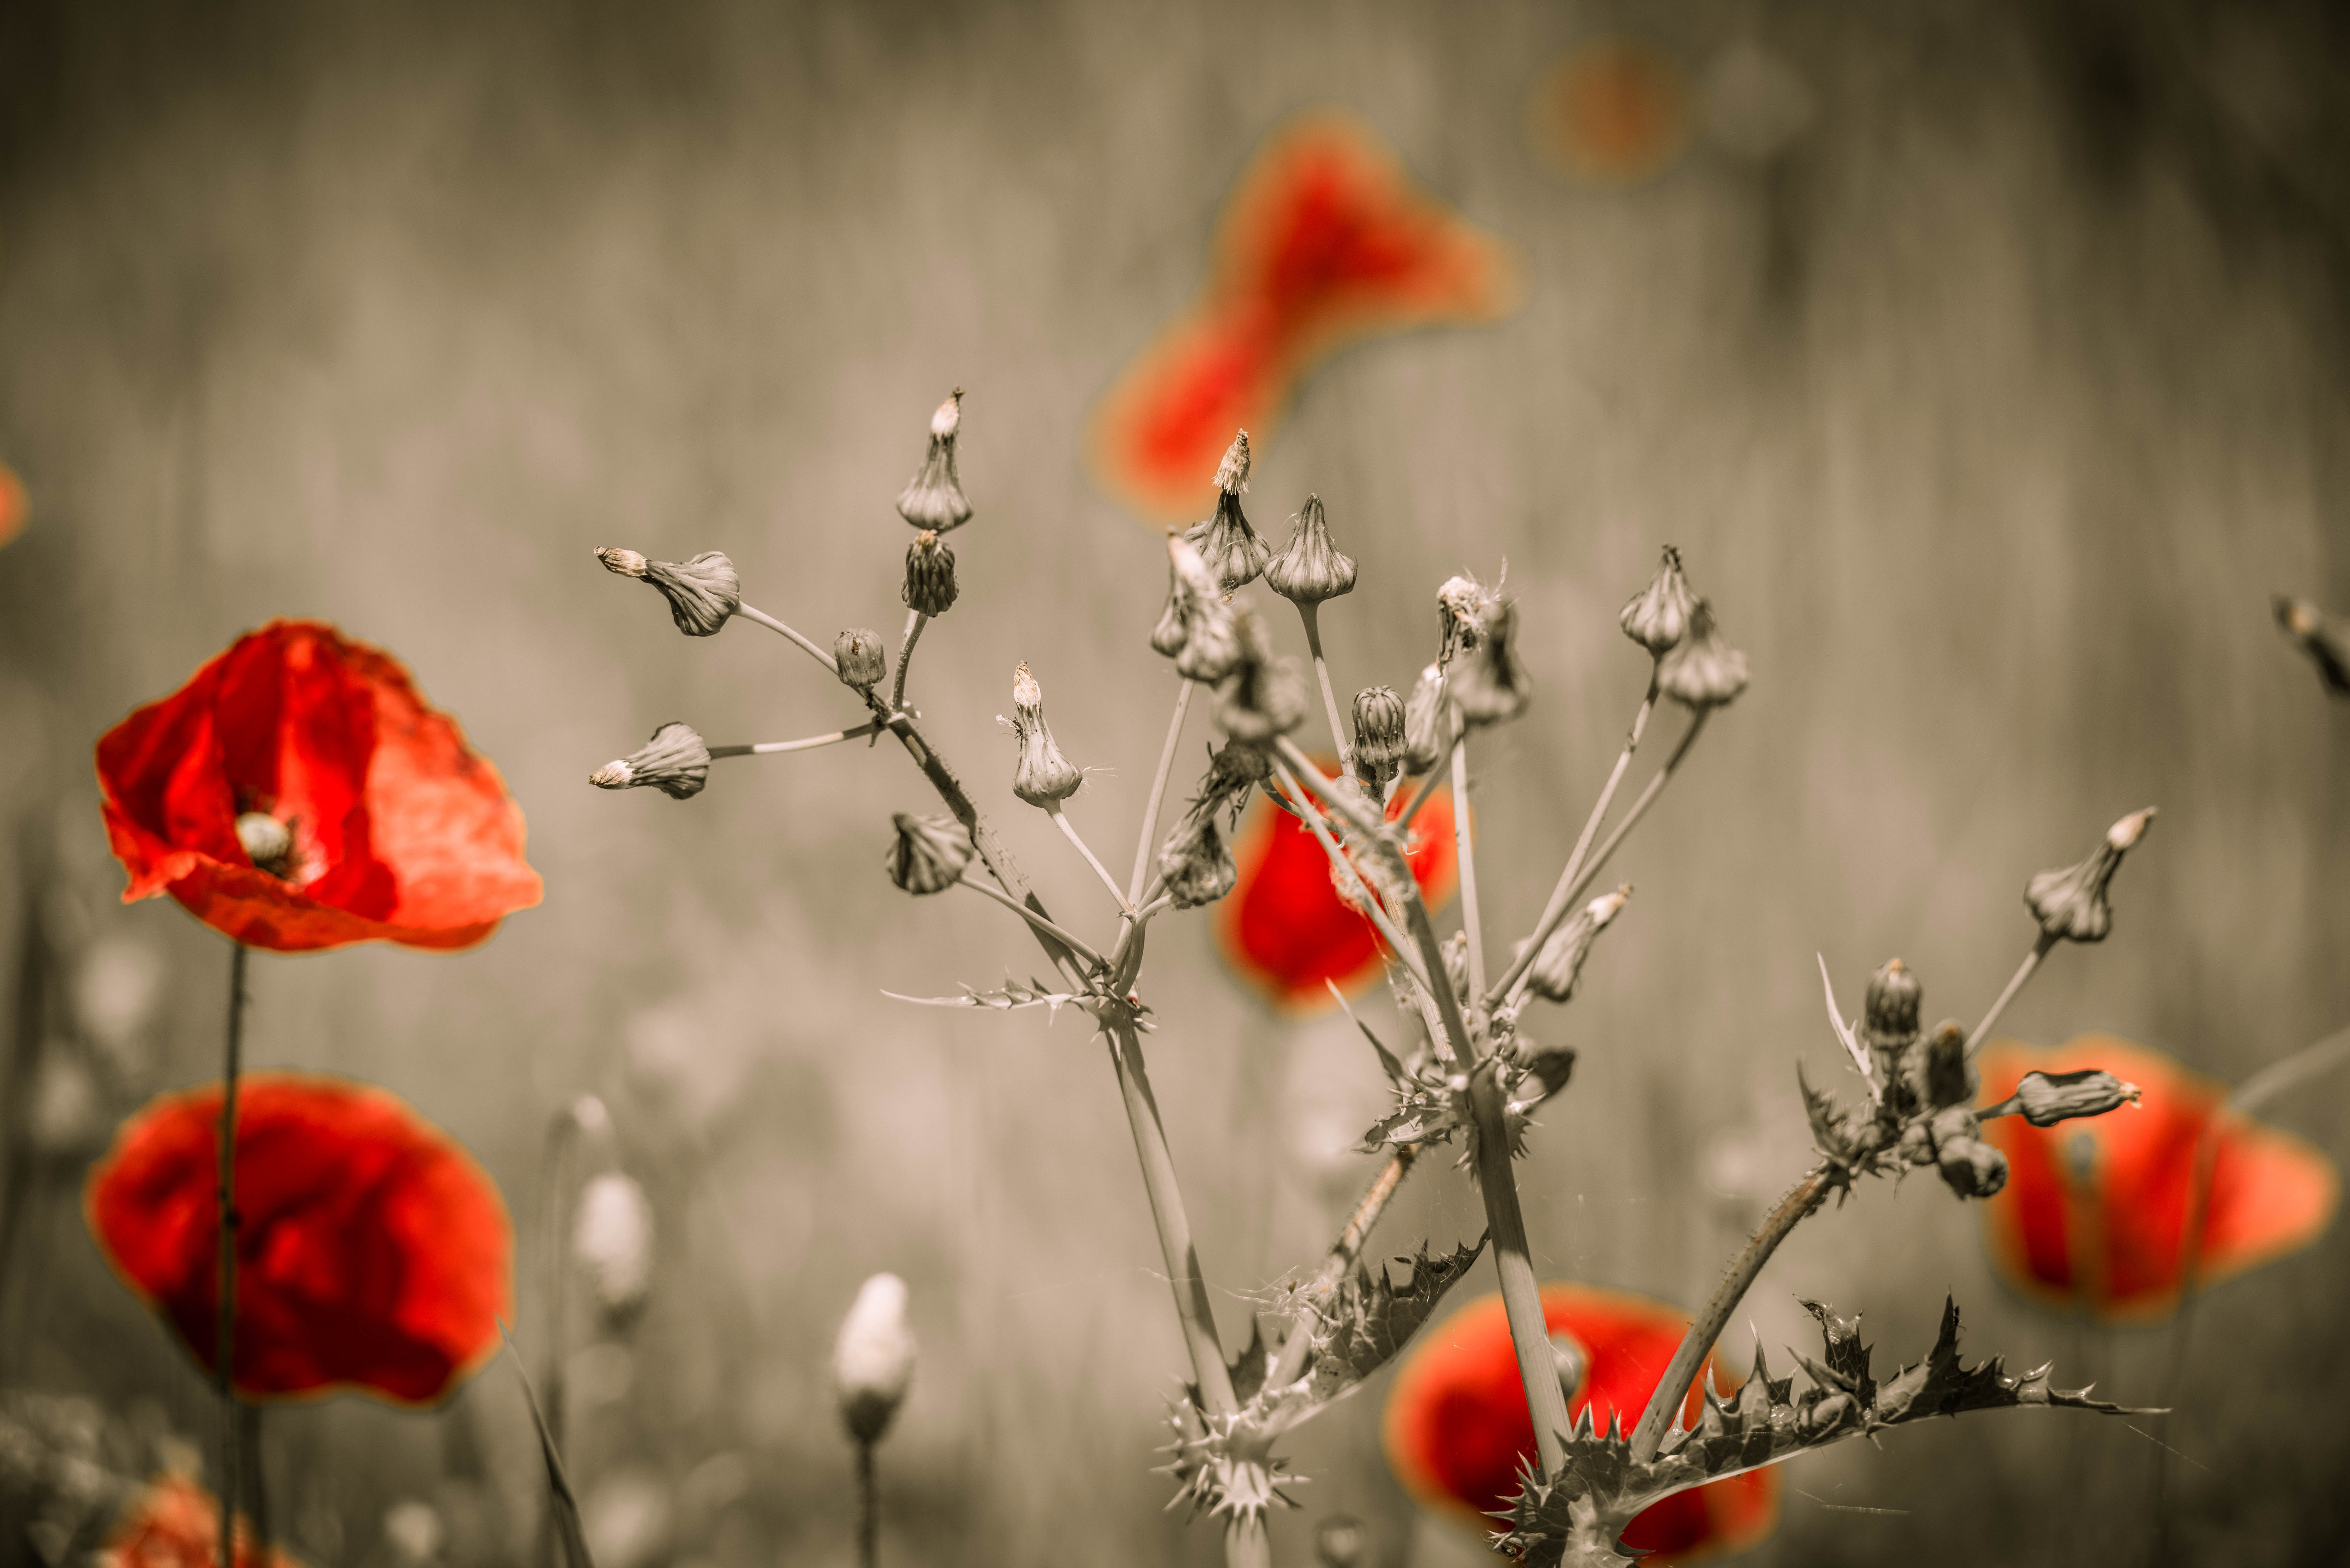
nature, branch, blossom, plant, photography, leaf, flower, petal, red, autumn, flora, season, flowers, poppy, coquelicot, macro photography, flowering plant, land plant, poppy family